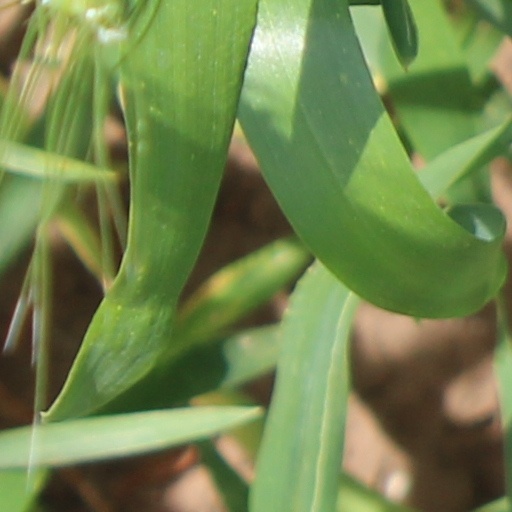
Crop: wheat